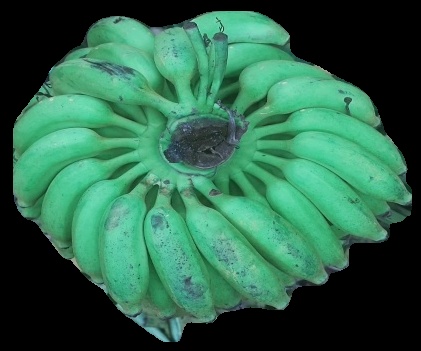
Variety: elakki-bale
Grade: grade1